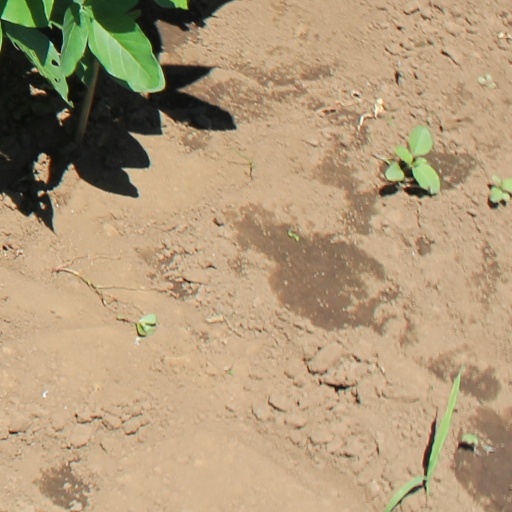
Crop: soybean